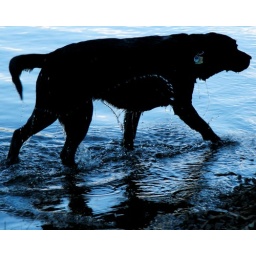
Happy dog making ripples in the water at Lost Lake, Oregon.